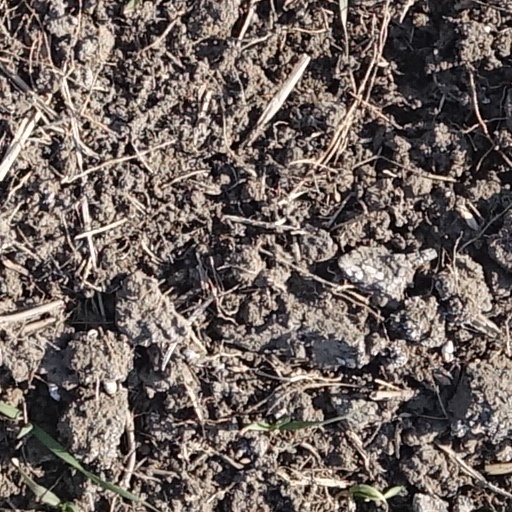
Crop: wheat